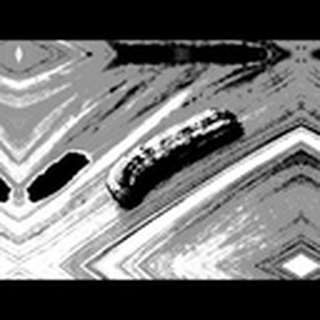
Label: cotton_army_worm